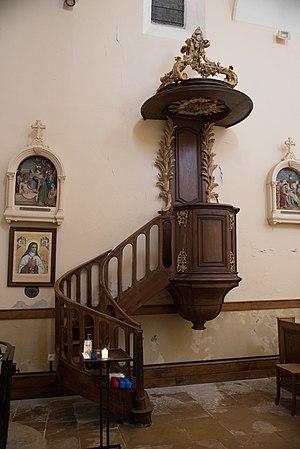
Chaire de l'église Saint-Martin de Salles-Arbuissonnas-en-Beaujolais
L'église Saint-Martin de Salles-Arbuissonnas-en-Beaujolais est une église catholique situé à Salles-Arbuissonnas-en-Beaujolais dans le département du Rhône en région Auvergne-Rhône-Alpes. Elle se trouve dans l'ancienne commune de Salles et était utilisée par les chanoinesses du chapitre de Salles-Arbuissonnas-en-Beaujolais. Elle a été classée au titre de monument historique par la liste de 1862.